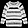
Label: Pullover